Myloi, Argolis

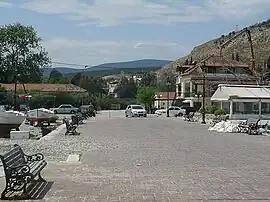
A view of Myloi from the quay

Myloi, is a village in the southwestern part of Argolis, Greece. Myloi was the seat of the former municipality of Lerna. It is 4 km southwest of Nea Kios, 9 km south of Argos and 8 km west of Nafplio. The Greek National Road 7 passes through the village. It had a train station on the Corinth–Kalamata railway, but passenger service on this line was halted in 2010.